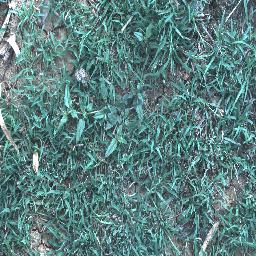
Label: negative